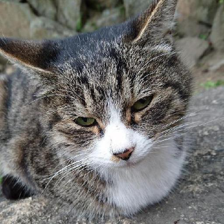
Label: animals